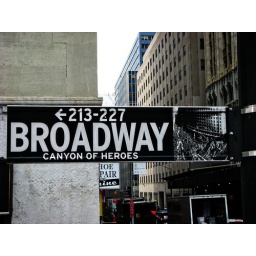
Ground Zero is at the end of the street in the background here - the street sign seemed approporiate.